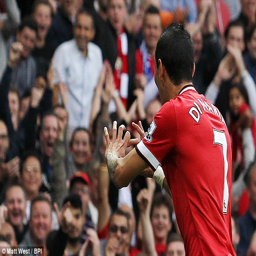
the midfielder appeared to direct his celebration at his new fans